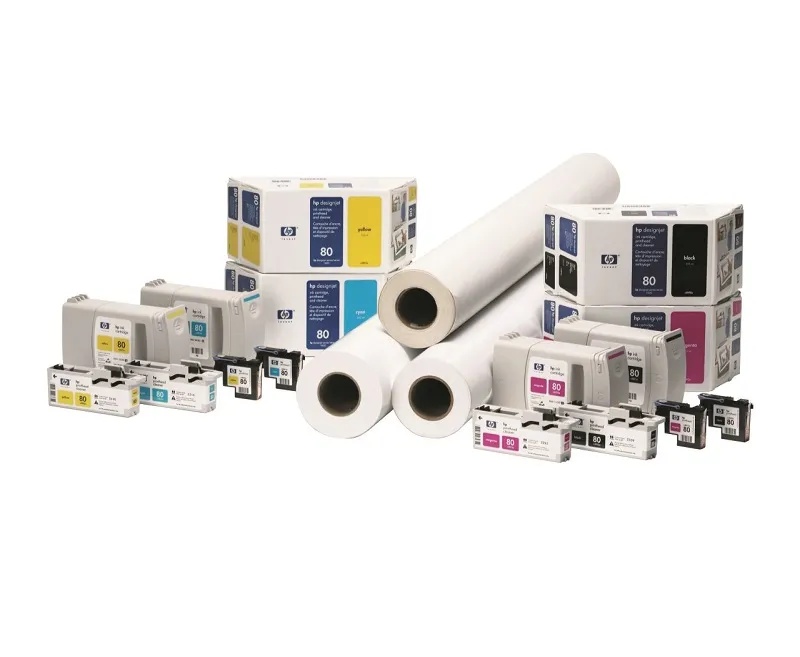
HP IR4054-SVPNR Scanner Flatbed Unit Assembly For LaserJet 4730 Multifunction Printer HP Part Number: IR4054-SVPNR
Product Description HP IR4054-SVPNR Scanner Flatbed Unit Assembly for LaserJet 4730 Multifunction Printer Product Condition: New
Brand: HP
Category: Electronics > Print, Copy, Scan & Fax > Scanners > Drum Scanners